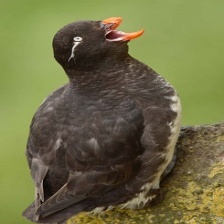
Species: PARAKETT  AUKLET
Scientific name: AETHIA PSITTACULA